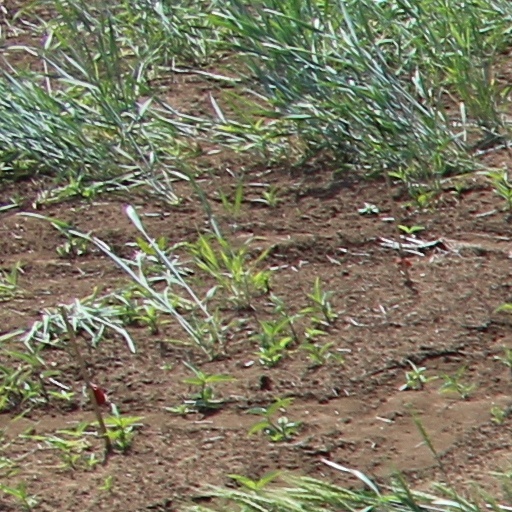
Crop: wheat